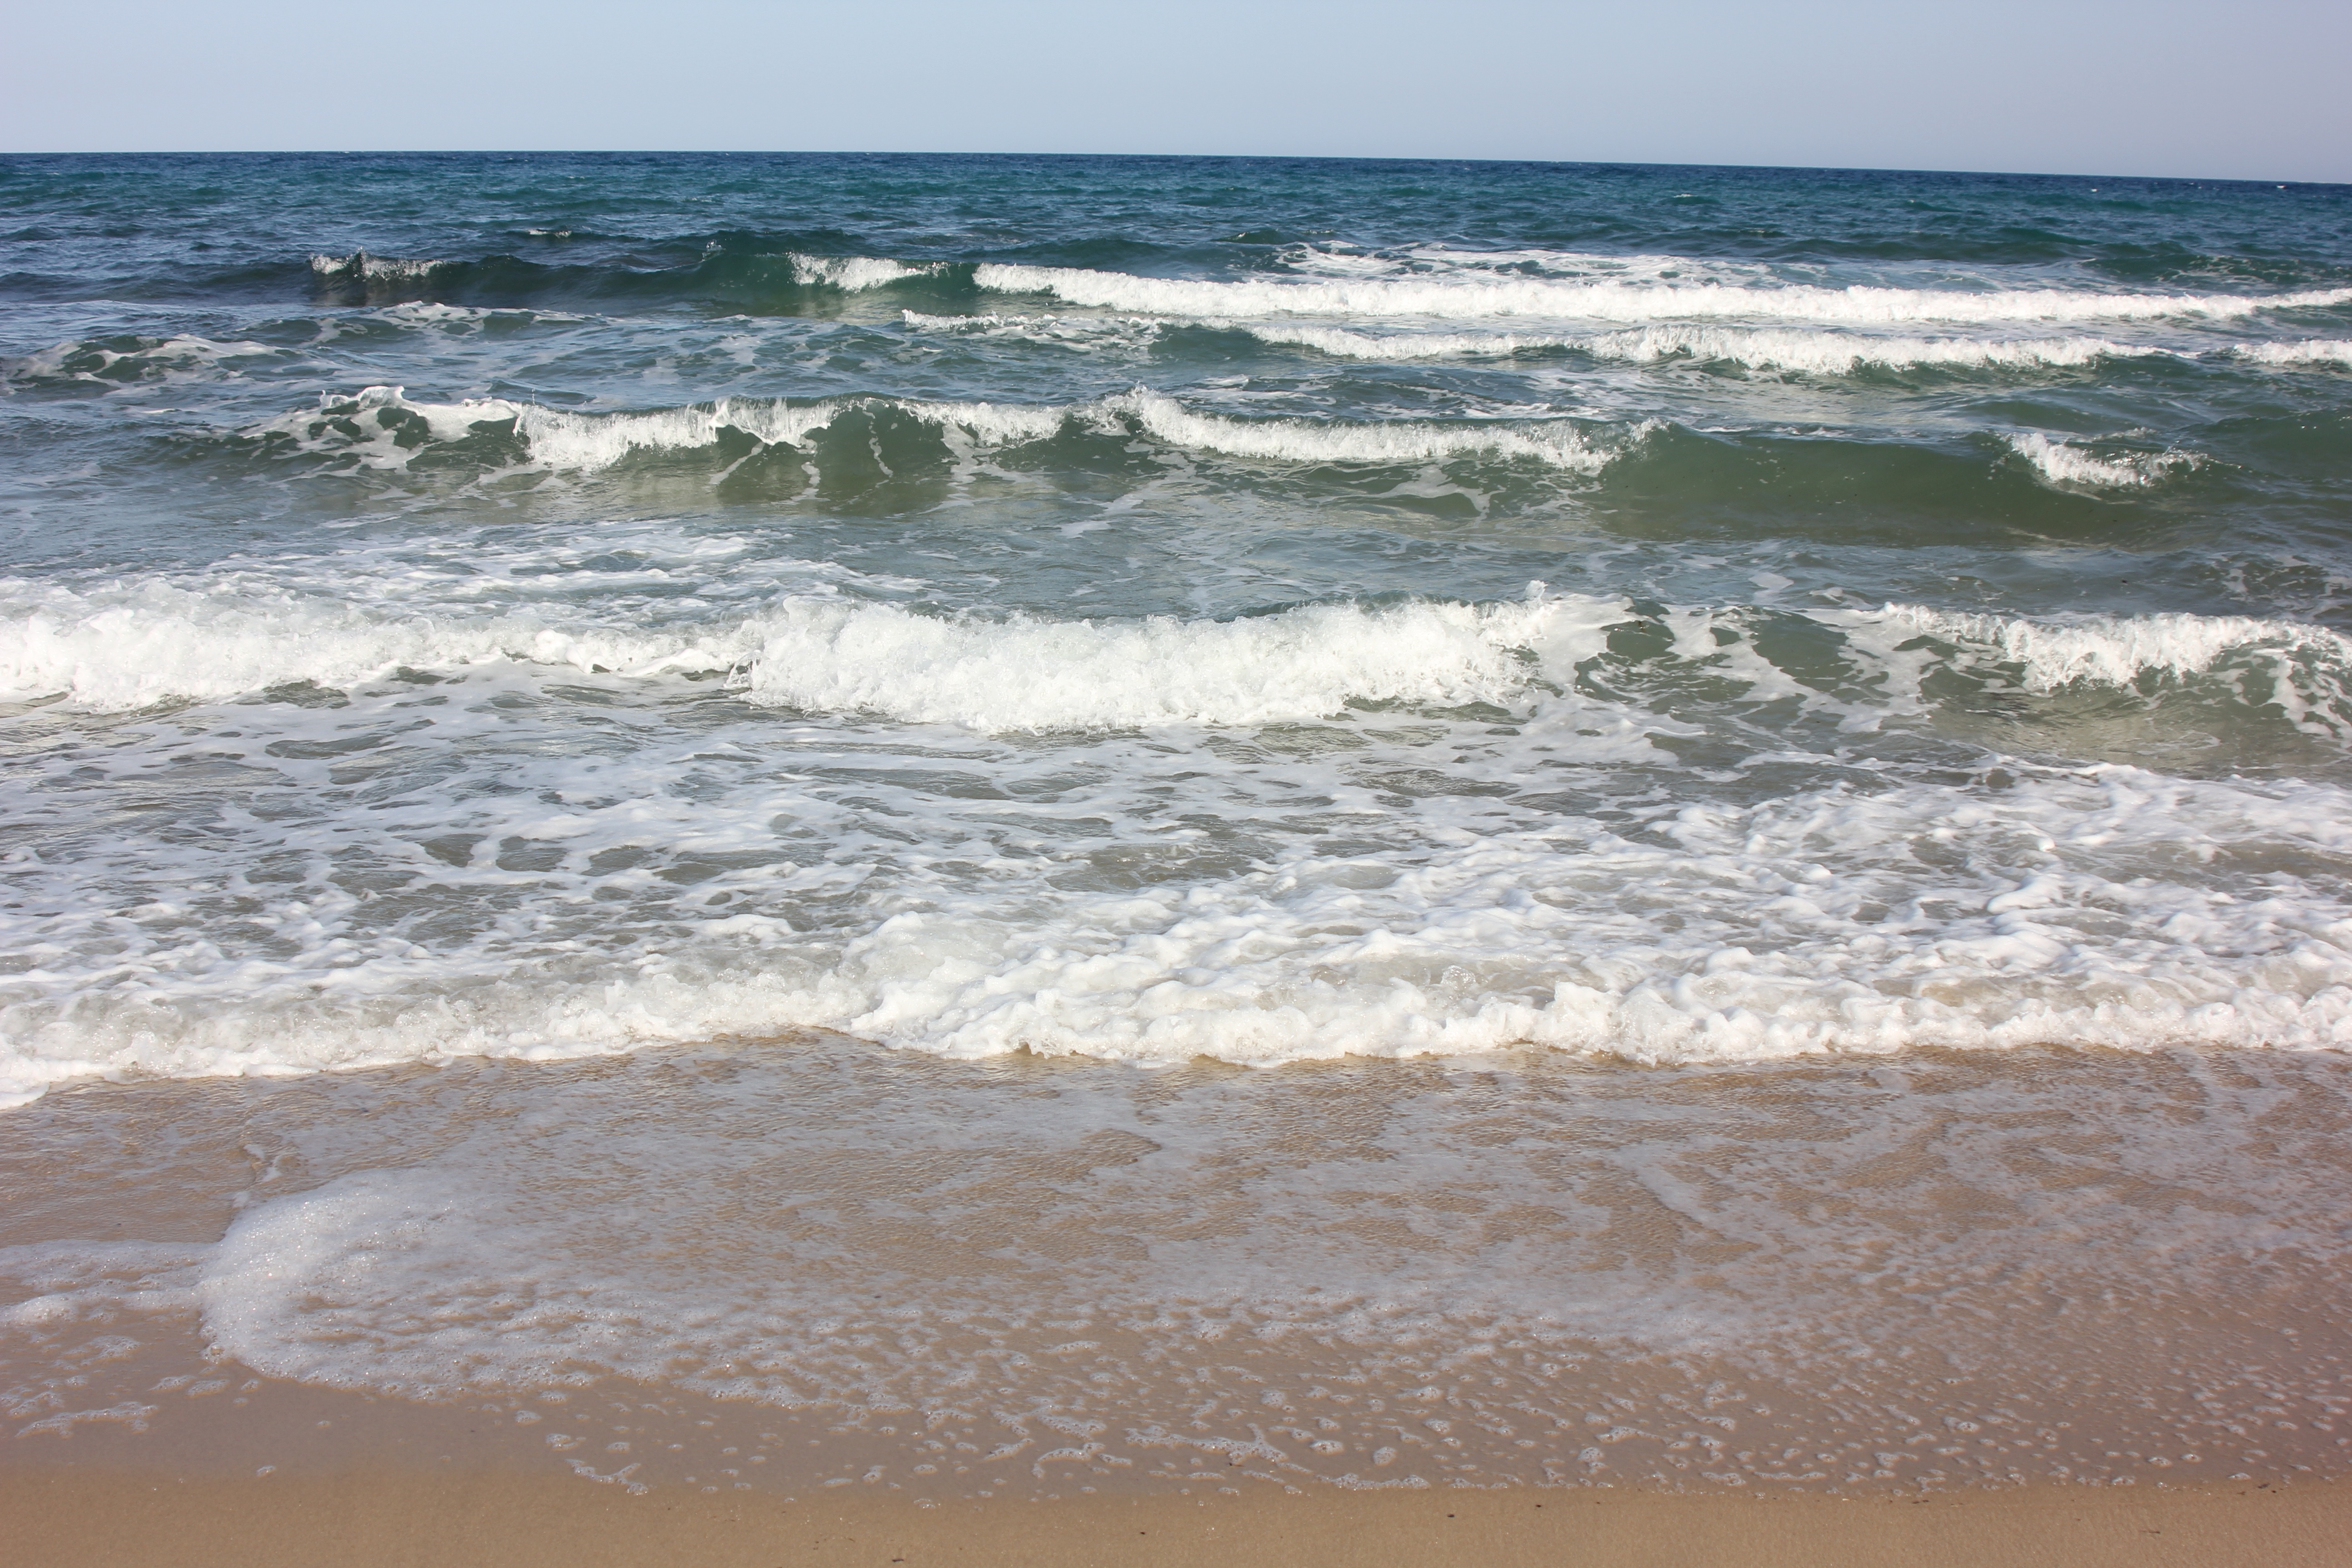
beach, sea, coast, water, sand, ocean, shore, wave, wind, holiday, body of water, cape, in the free, coas, wind wave